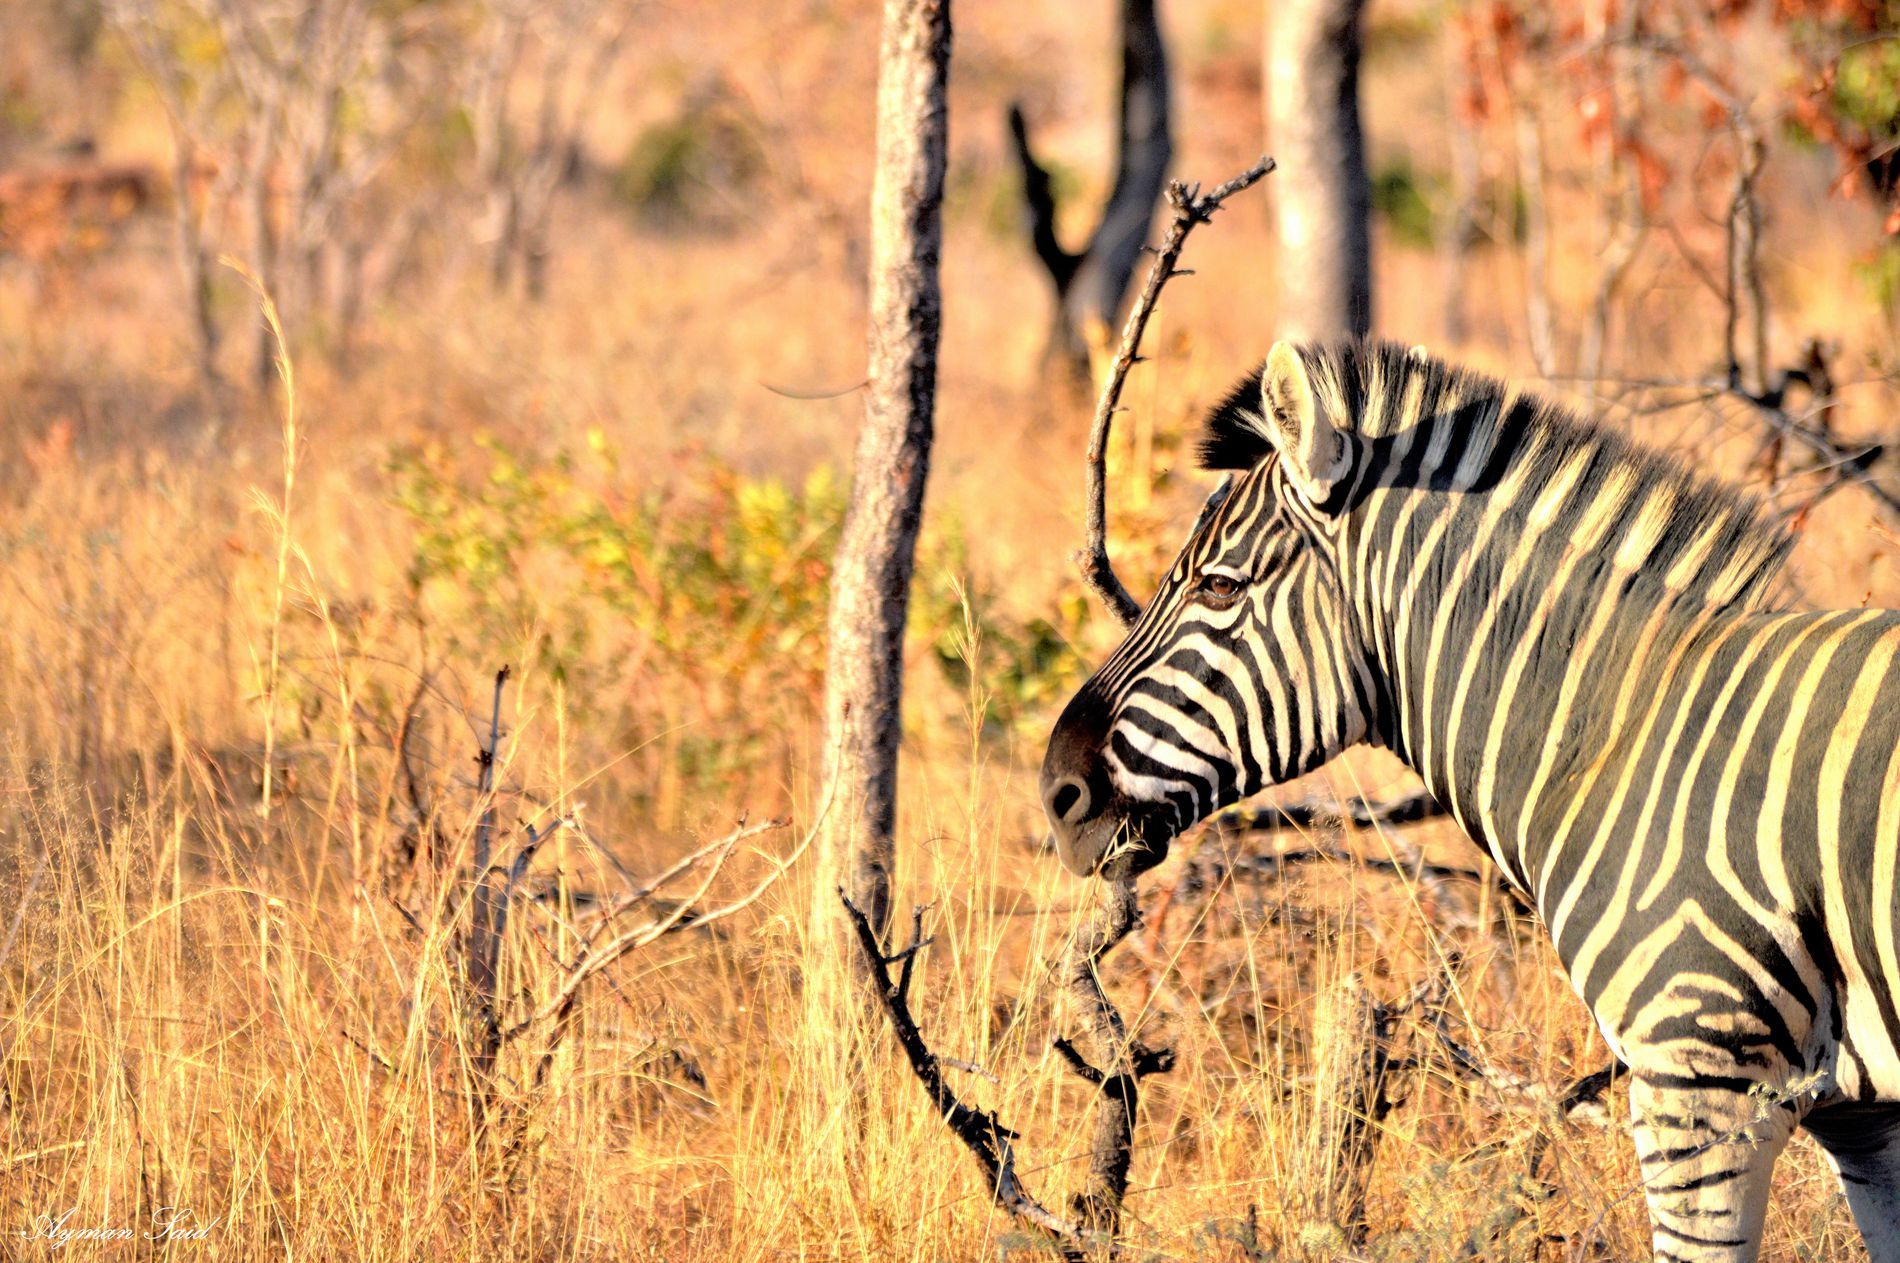
peaceful zebra
The photo shows a zebra standing in wildlife. The zebra is on the right, looking to the left. Its black and white colors contrast sharply with the golden  and earthy colors of the place. The sun casts a warm light on the scene. The zebra appears calm and observing its surroundings.
A nature photography image capturing a peaceful zebra in the middle of an wildlife . The golden sunlight bathes the scene. The camera angle is a side-on shot from the zebra's viewpoint, allowing a clear view of the zebra.  The colors range from green to brown, suggesting a transition, and the background is blurred, enhancing the focus on the zebra.
Labels: Field, Grassland, Nature, Outdoors, Savanna, Animal, Mammal, Wildlife, Zebra
Camera: NIKON CORPORATION NIKON D3200
Lens: 70-300mm f/4-5.6, Sigma 70-300mm F4-5.6 APO DG Macro HSM
Aperture: F5
Exposure: 1/1250 sec
ISO: 400
Focal length: 220.0 mm